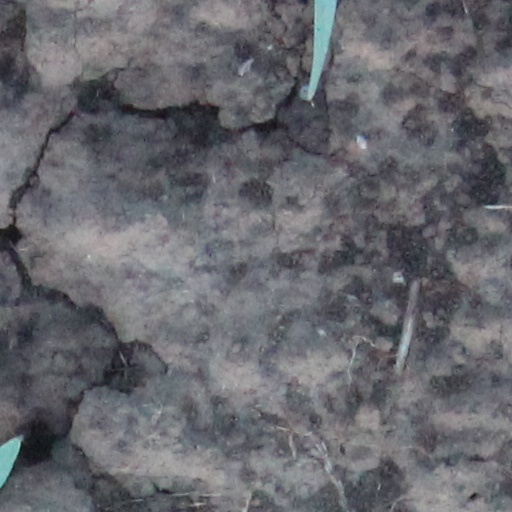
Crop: wheat